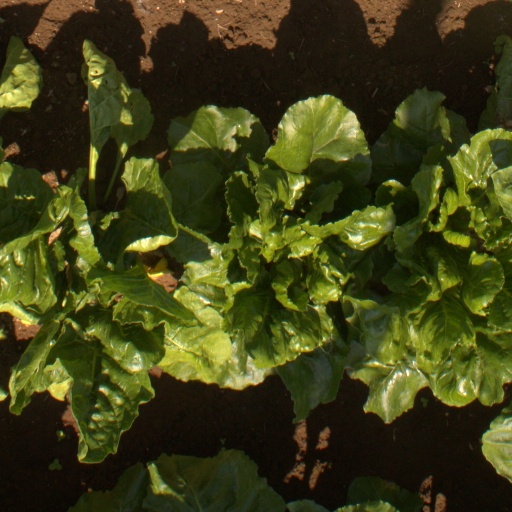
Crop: sugar beet